Dadaab

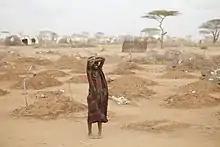
Freshly-dug graves for child victims of the 2011 East Africa drought, Dadaab

People first began arriving at the Dadaab complex shortly after its construction in 1992, with most escaping the Somali Civil War. When refugees arrive at the camp, they are registered and fingerprinted by the Kenyan government. However, the camps themselves are managed by the UNHCR, with other organizations directly in charge of specific aspects of the resident' lives. CARE oversees Water and Sanitation Hygiene as well as warehouse management and the World Food Programme (WFP) distributes food rations. Until 2003, only Médecins Sans Frontières (MSF) provided refugees with access to health-care. Now, healthcare is decentralized. Kenya Red Cross Society (KRCS) provides health care services in ifo refugee camp, International Rescue committee (IRC) in Hagadera and Medicins Sans Frontieres in Dagahley refugee camp. Although refugees arriving at Dadaab receive assistance from each of these organizations, aid is often not immediate due to overcrowding. Other relief organizations include Danish Refugee Agency (DRC), Norwegian Refugee Agency (NRC), Windle International, Lutheran World Federation, Center for Victims of Torture,